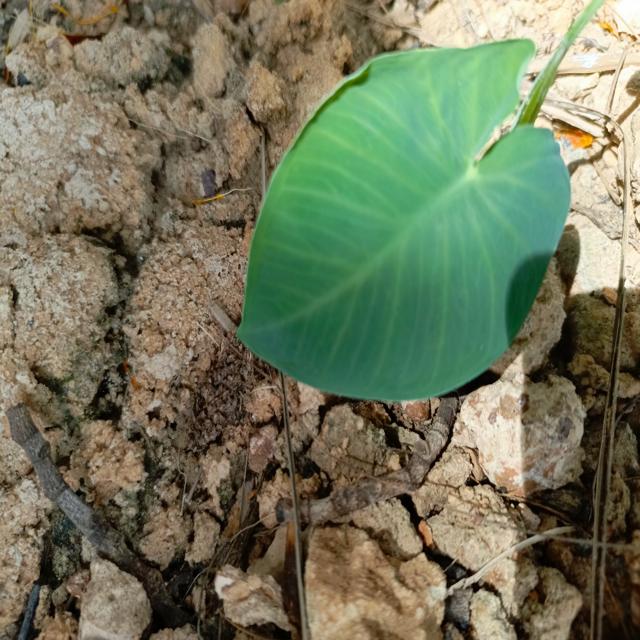
Label: Healthy